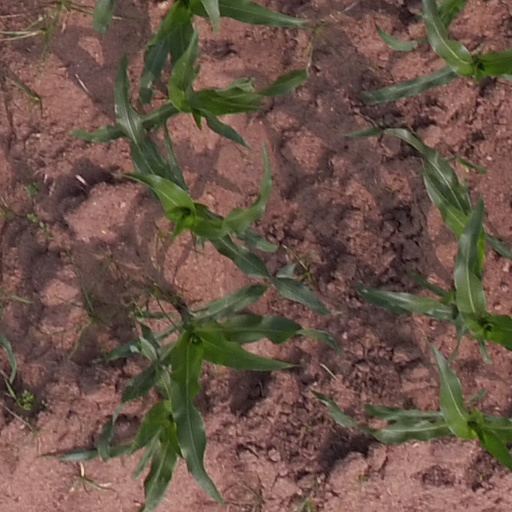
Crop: maize; corn